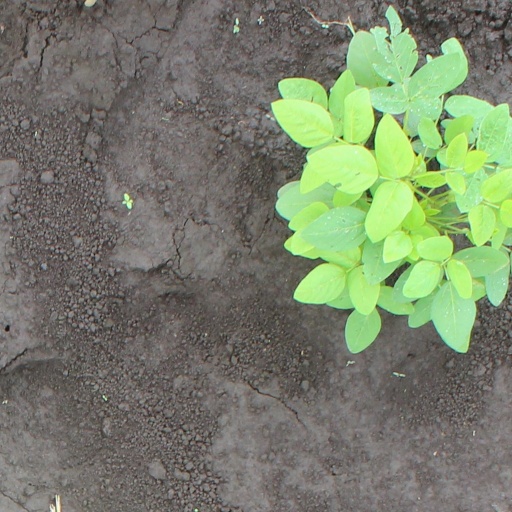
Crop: soybean